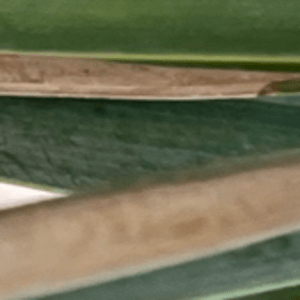
Label: Potassium Deficiency